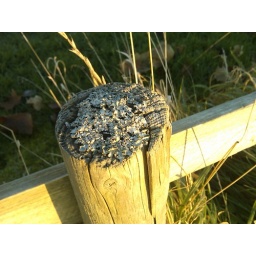
Lichen on wooden fence post in a park